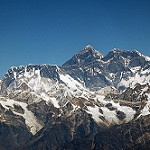
Scene: Outdoor